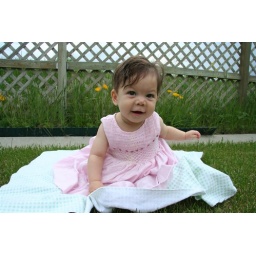
Maya showing off her pink dress in the garden with the poppies in the background.